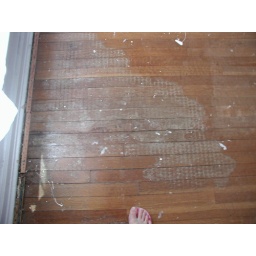
Under the front window in the small bedroom